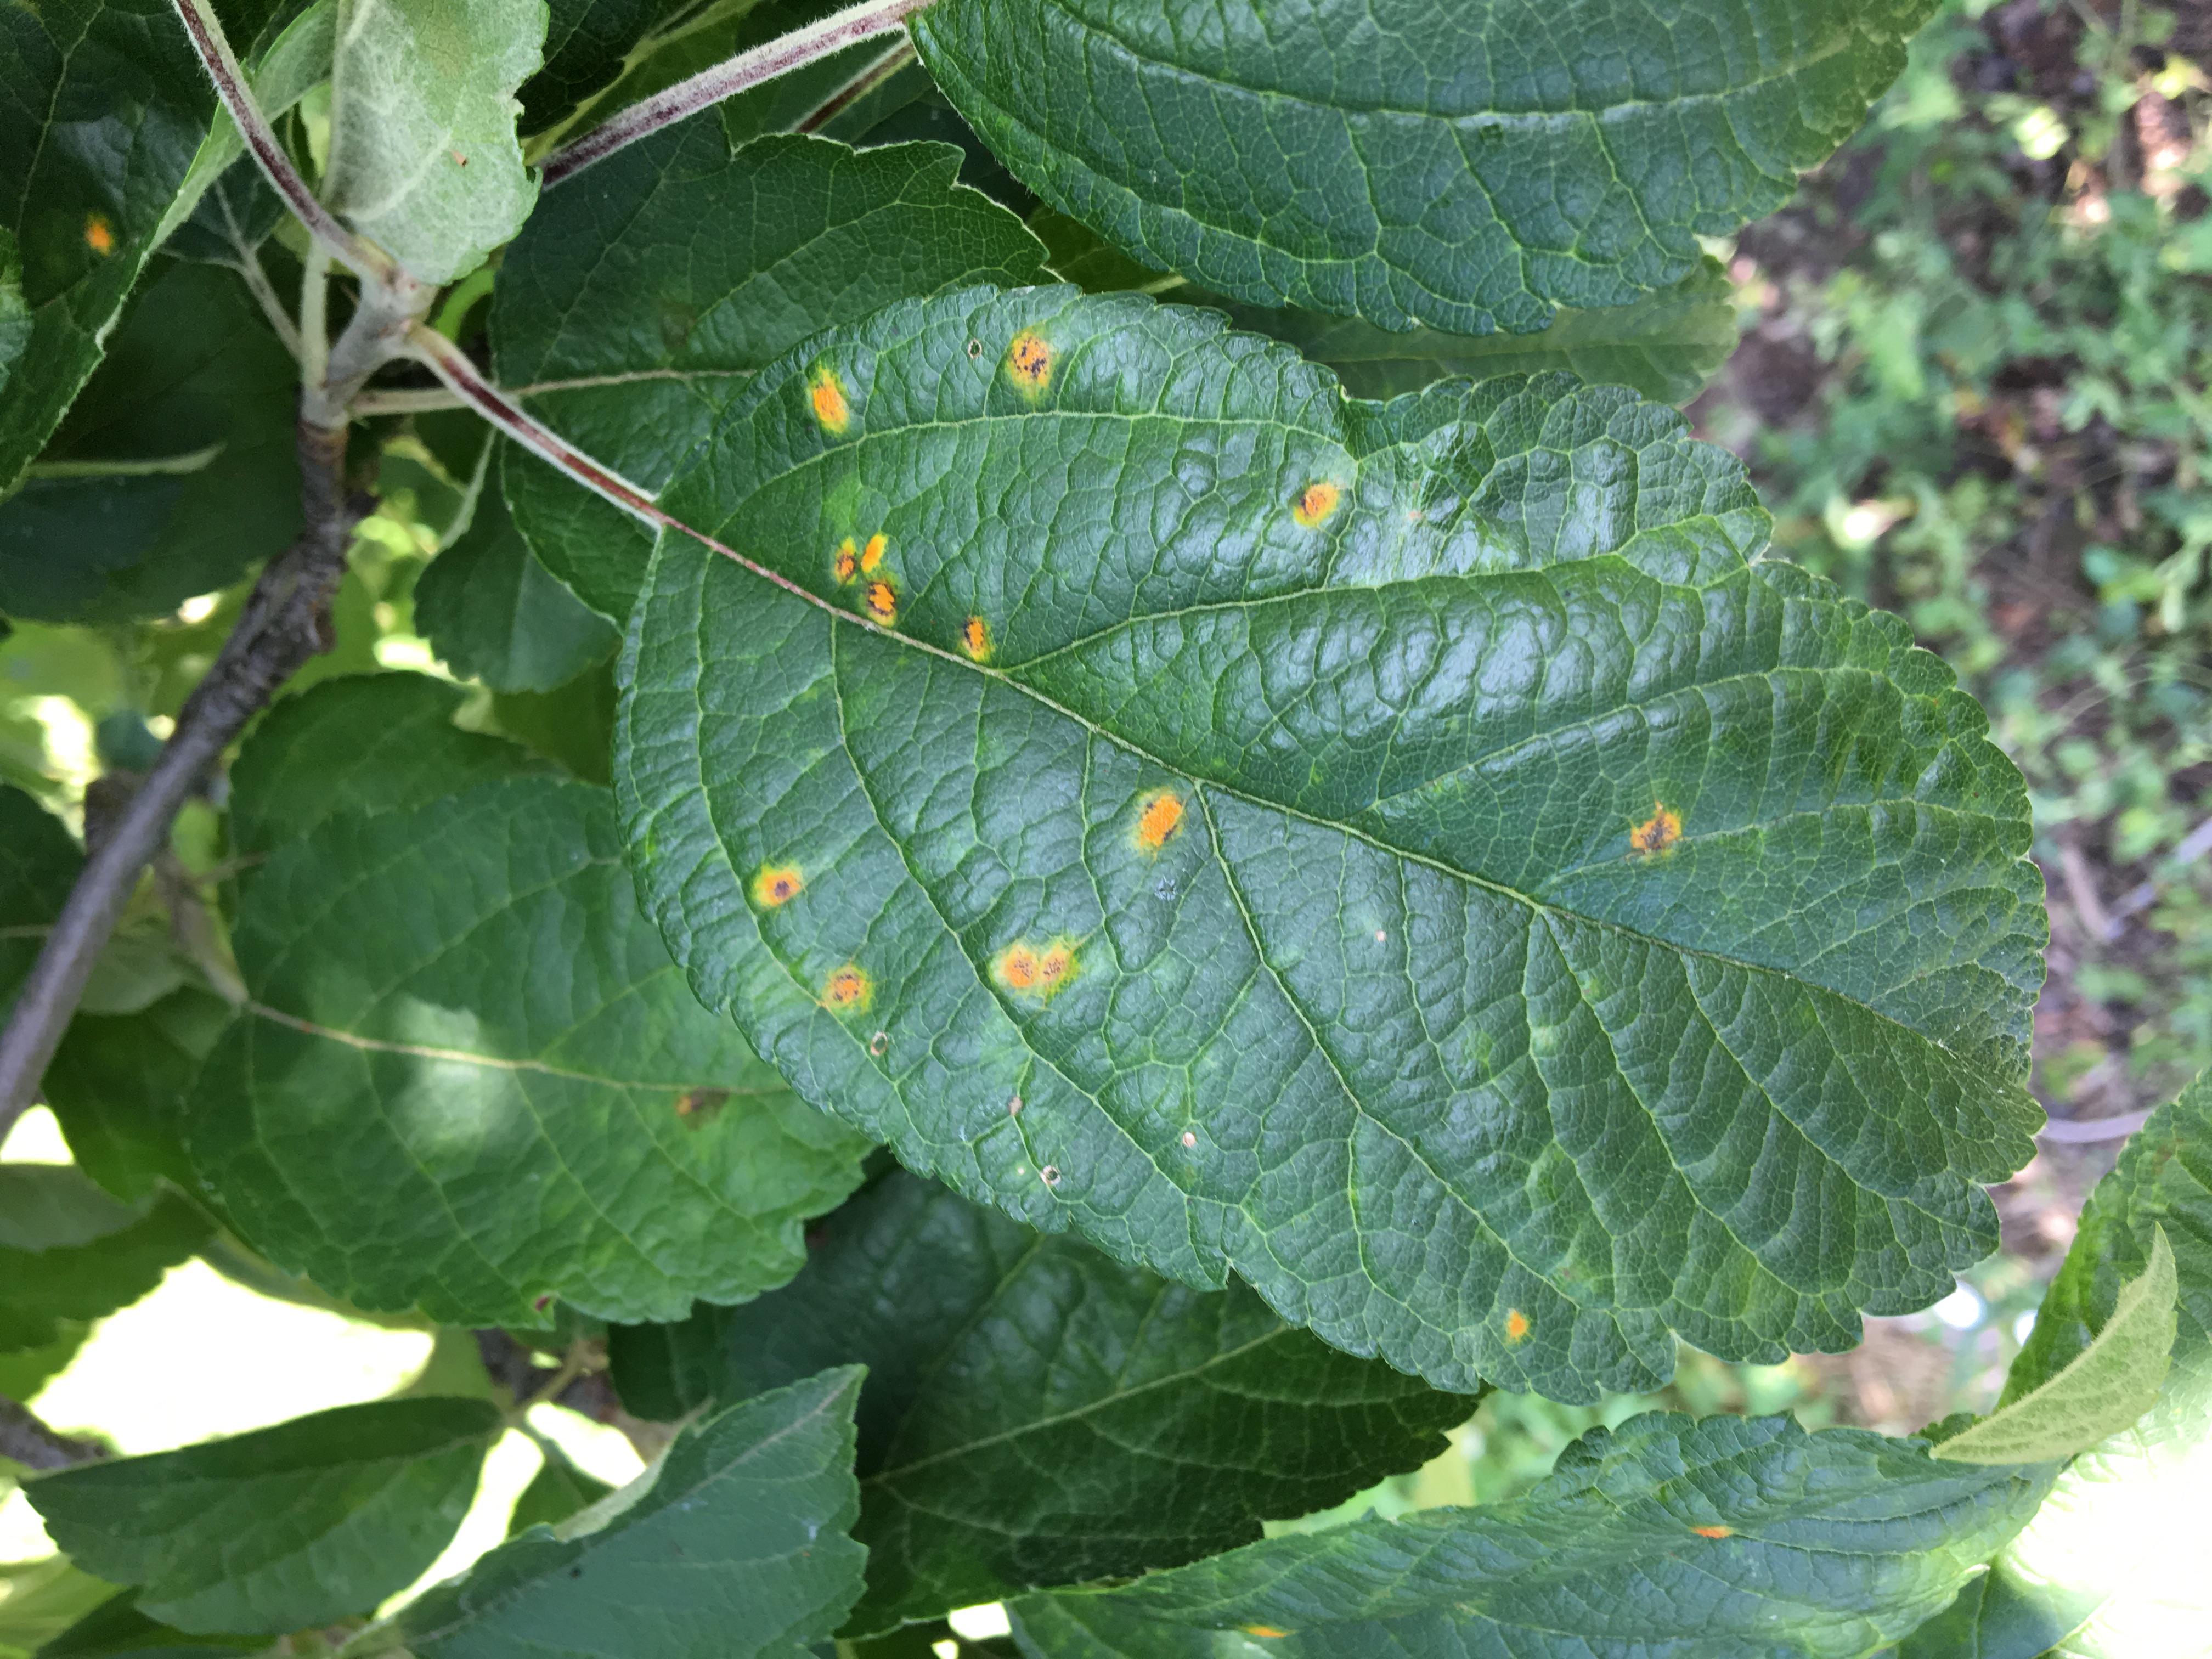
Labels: rust